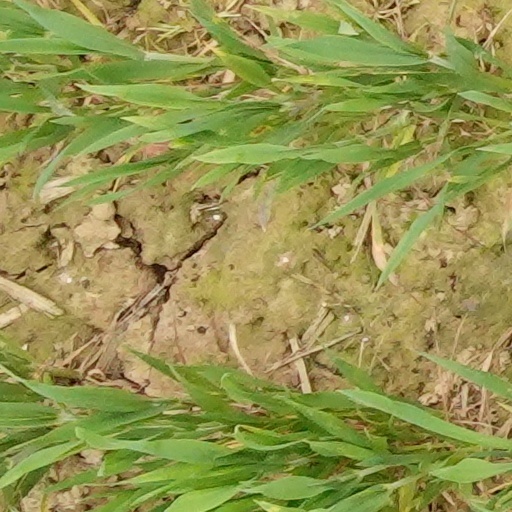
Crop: wheat